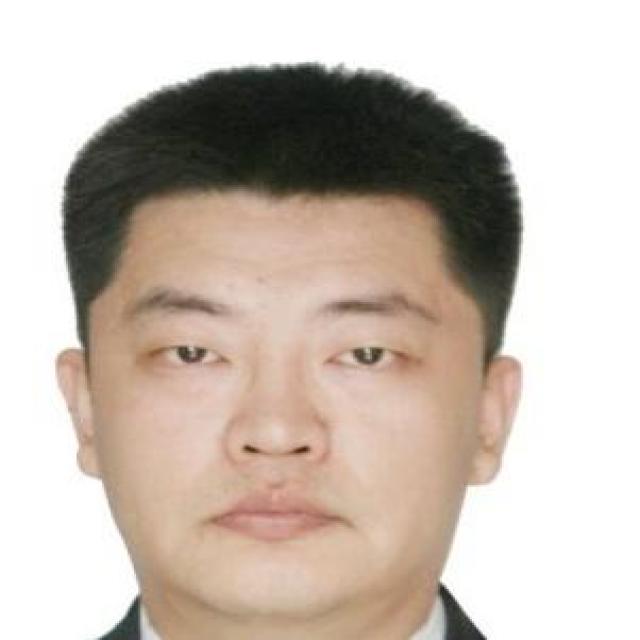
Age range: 21-44